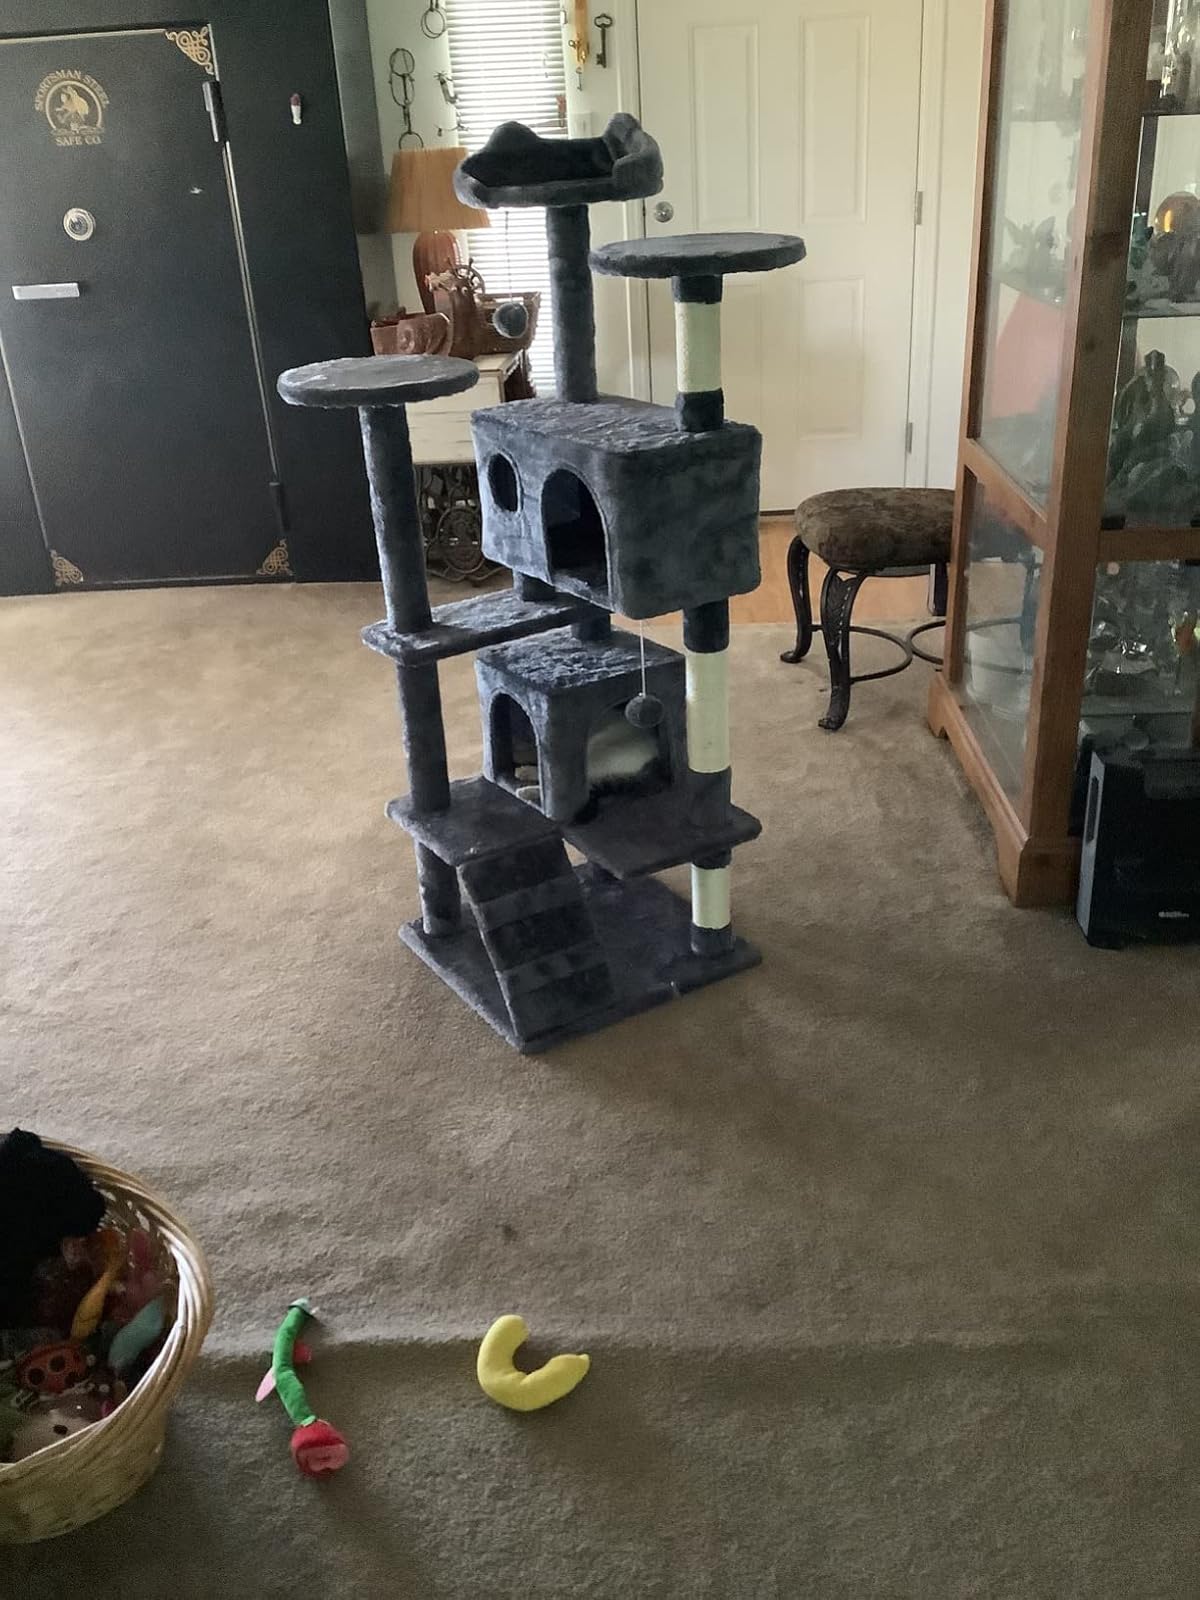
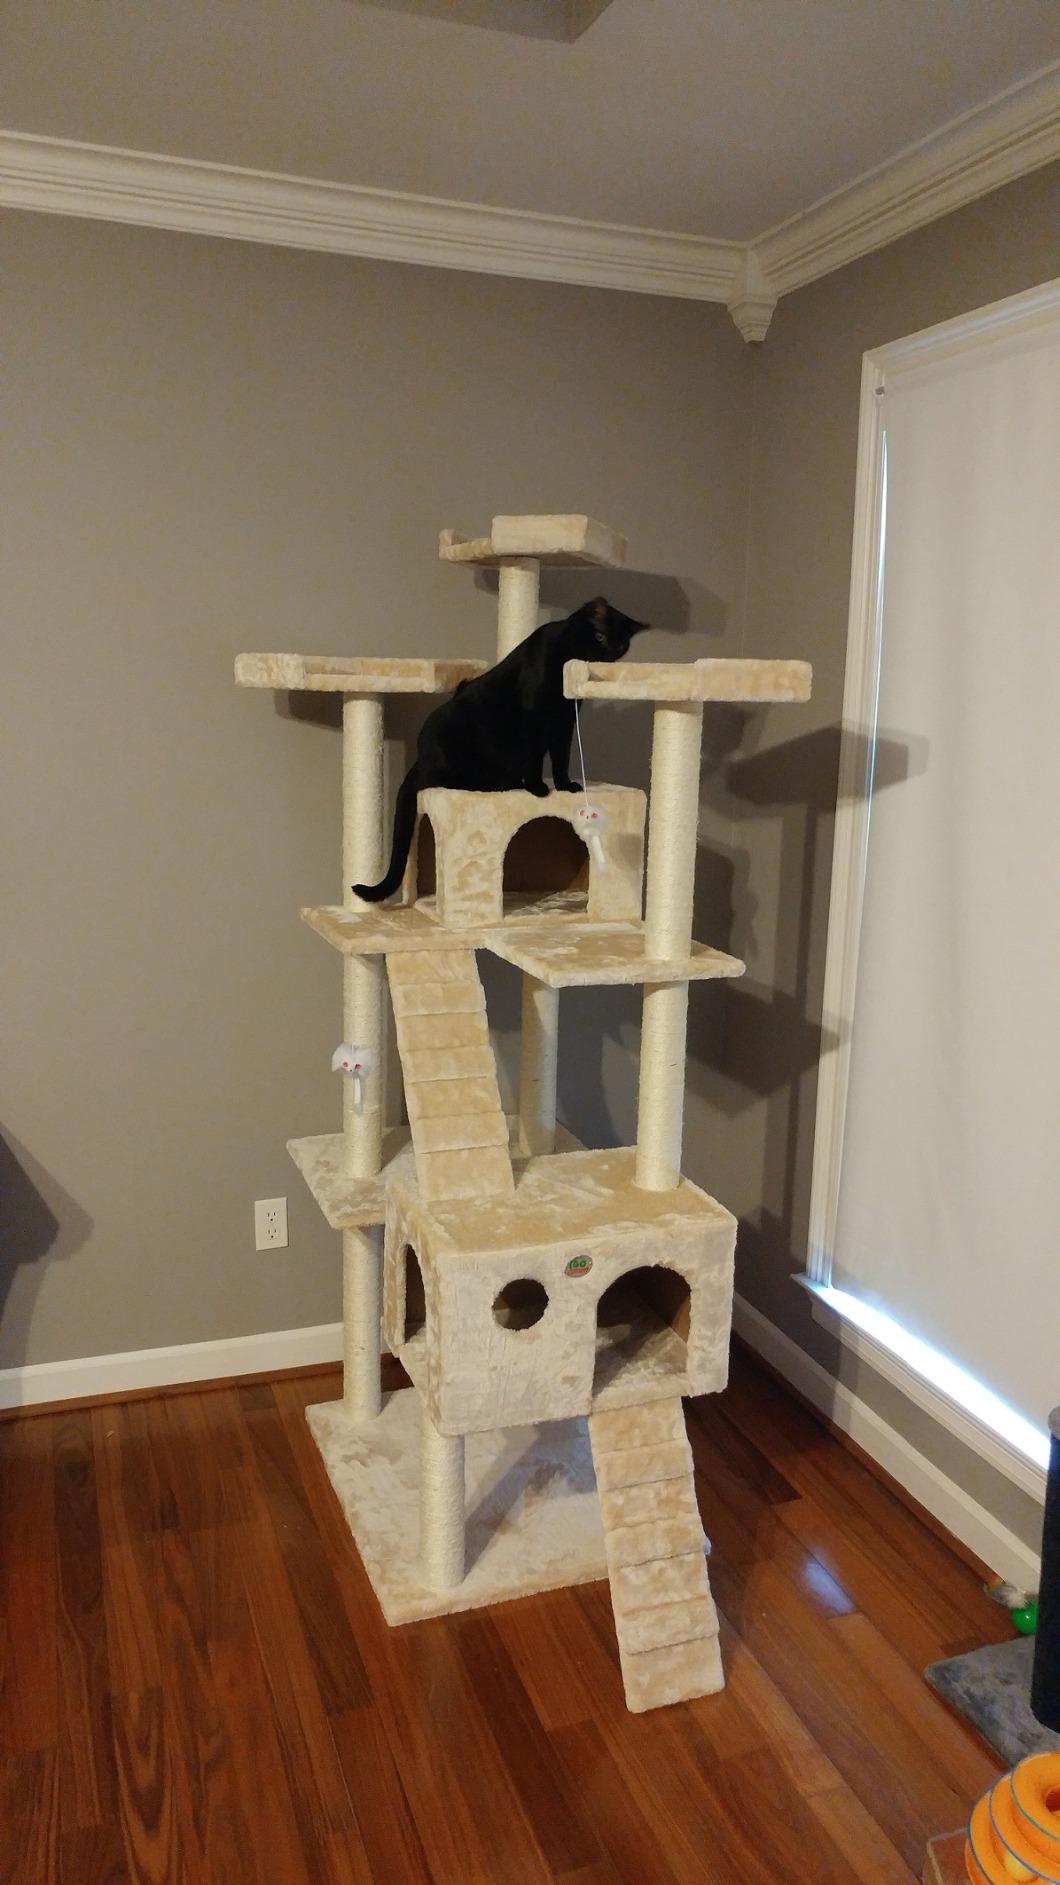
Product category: items_cat tree
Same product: no